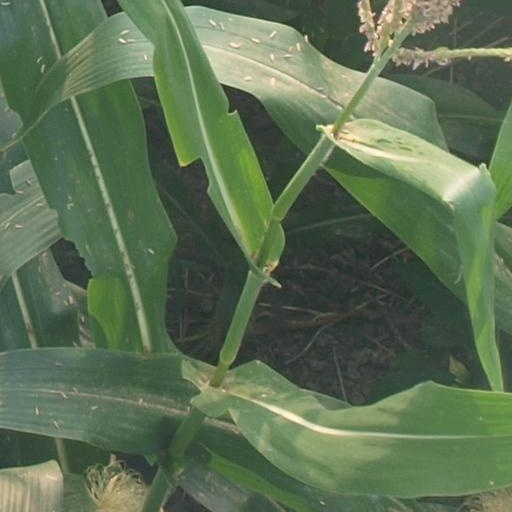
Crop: maize; corn